Tuynhuys

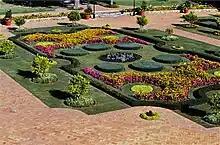
Tuynhuys gardens

De Tuynhuys is the office of the president of South Africa, located in Cape Town.